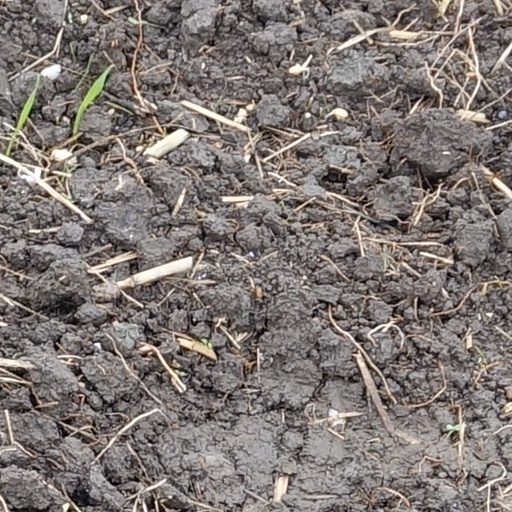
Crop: wheat